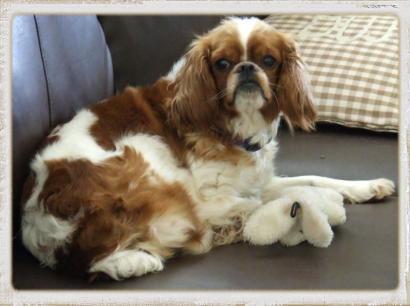
Blenheim_spaniel